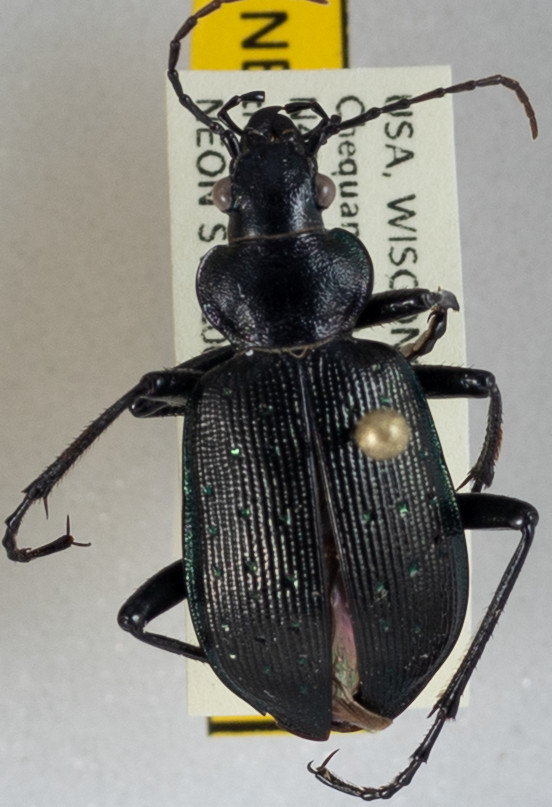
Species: Calosoma frigidum
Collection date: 2018-05-29
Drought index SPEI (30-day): -1.77
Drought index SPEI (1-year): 0.044
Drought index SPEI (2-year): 1.77